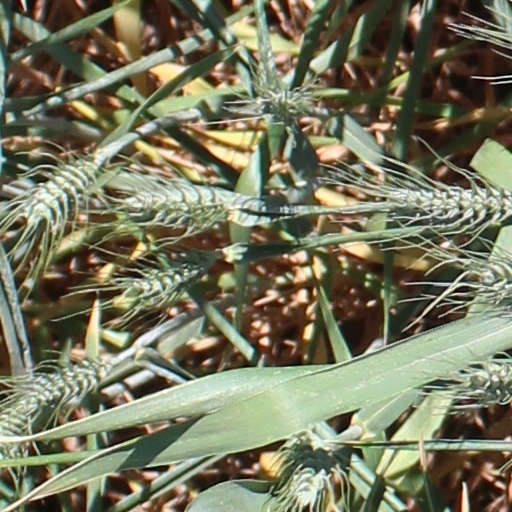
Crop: wheat